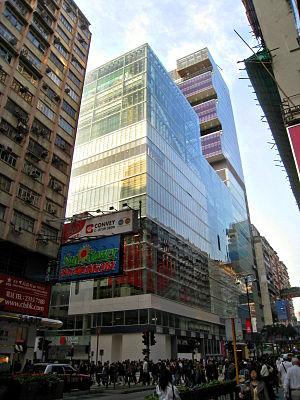
Le iSQUARE est un gratte-ciel de Hong Kong de 31 étages, ouvert en décembre 2009.